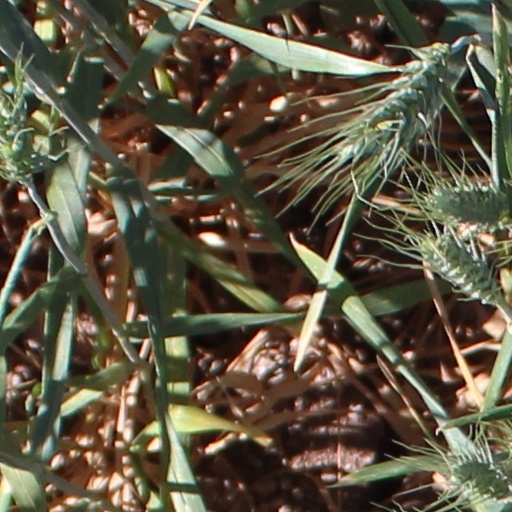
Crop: wheat